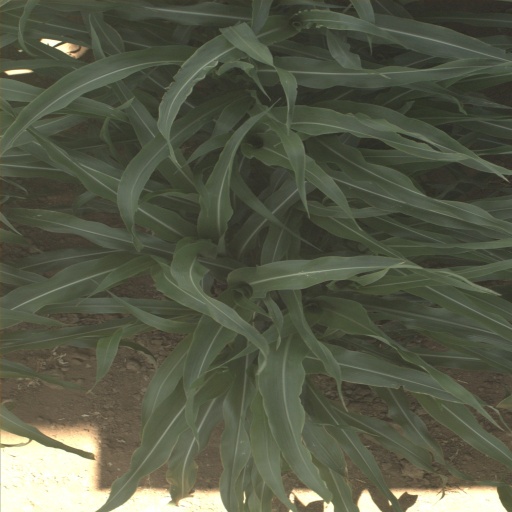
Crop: sorghum